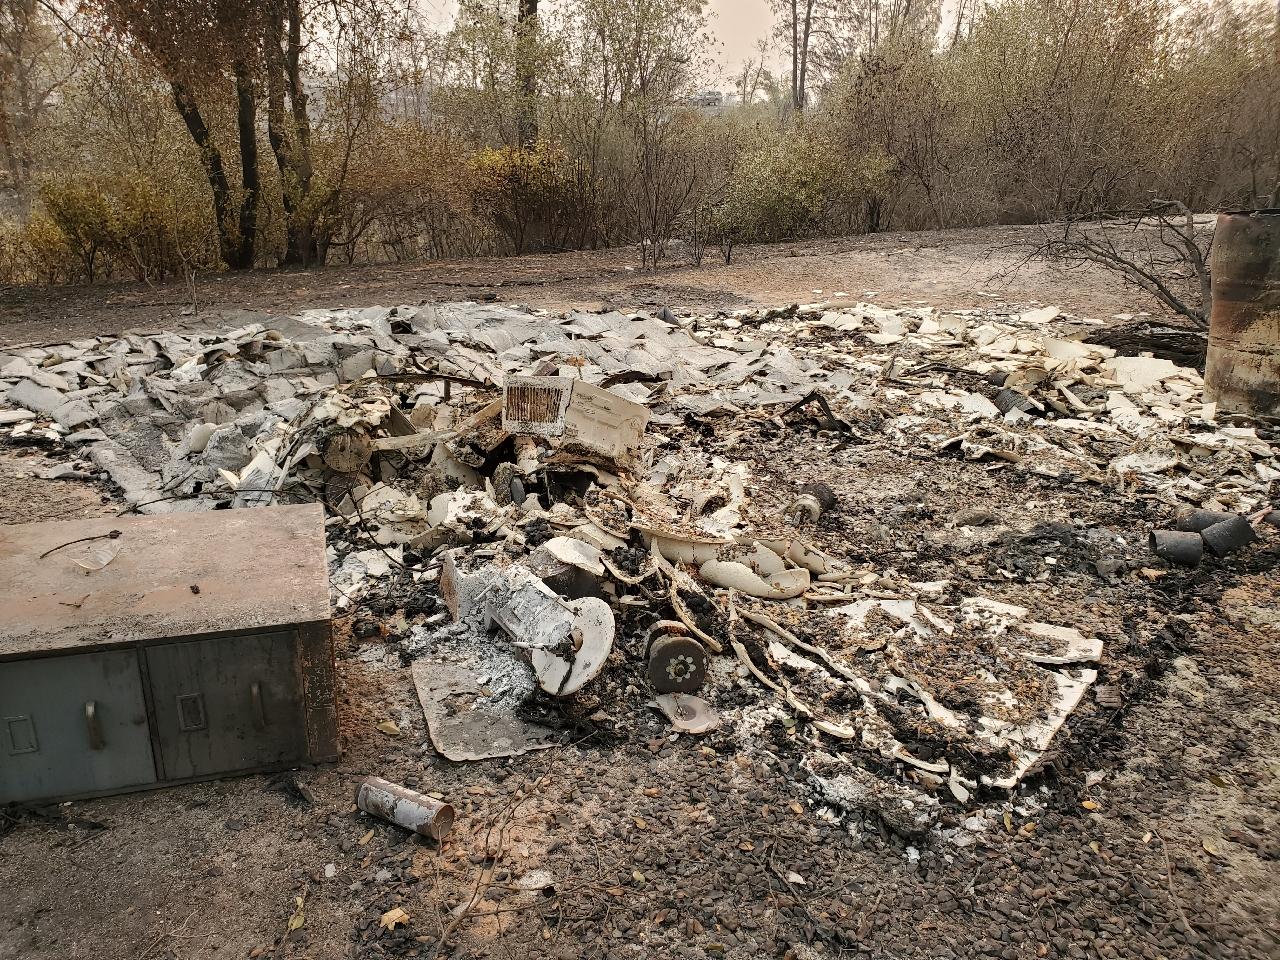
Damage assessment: destroyed